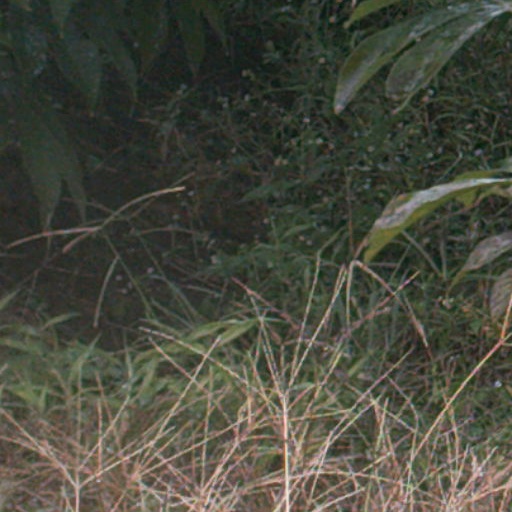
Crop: cassava